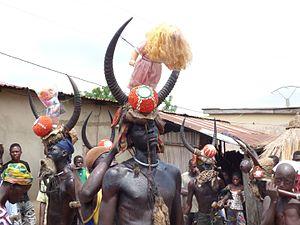
Un des Kondona Kabre de passage à Siou. This is an image of Cultural Fashion or Adornment from Togo
Les Kabyés sont un peuple d'Afrique de l'Ouest établi au nord du Togo, au Bénin et au Ghana.